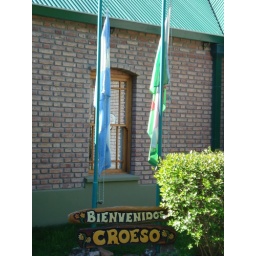
A Welsh tea house that we went to in Patagonia. The sign says 'welcome' in Spanish and Welsh